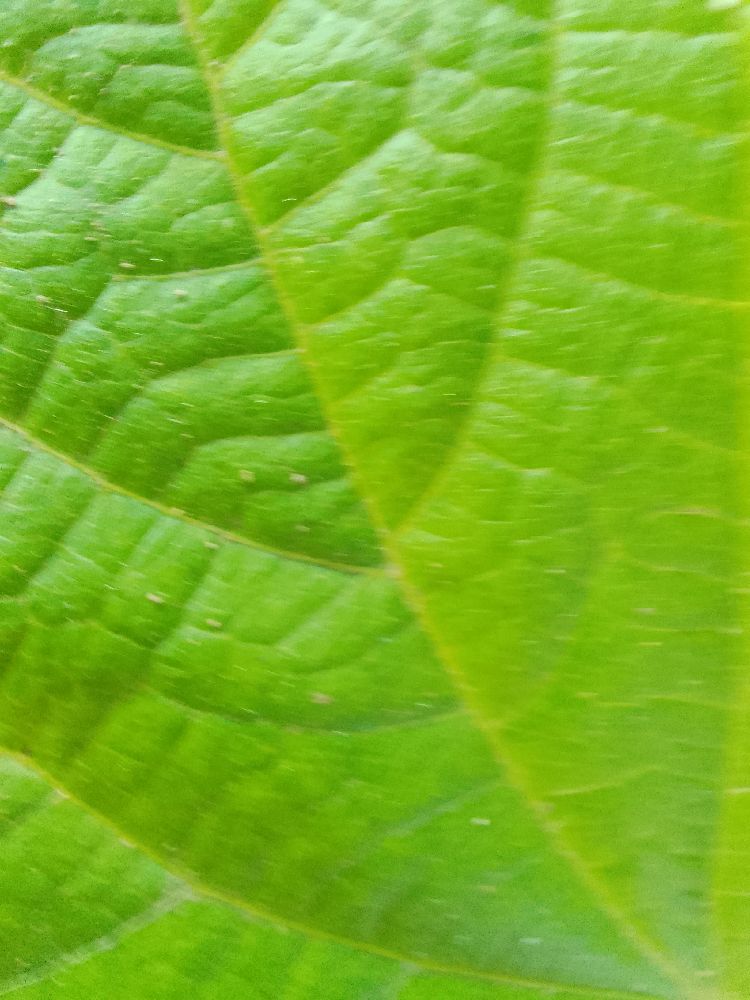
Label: healthy